Villa Musica

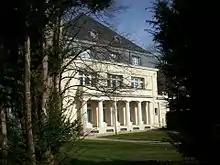
Main building of Villa Musica

Villa Musica is a foundation of the German state Rhineland-Palatinate and the broadcaster Südwestrundfunk. Its goals are to support young performers of classical music and to run concerts. It is based in Mainz at the . A second institute of the foundation, the "Akademie für Kammermusik" (Academy of Chamber Music), is located at Schloss Engers in Neuwied.